Nikolaos Lytras

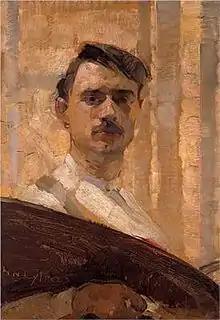
Self-portrait (date unknown)

Nikolaos Lytras (Athens, 2 May 1883 – 1 December 1927) was a Greek modernist painter who specialized in portraits, still-lifes and landscapes.